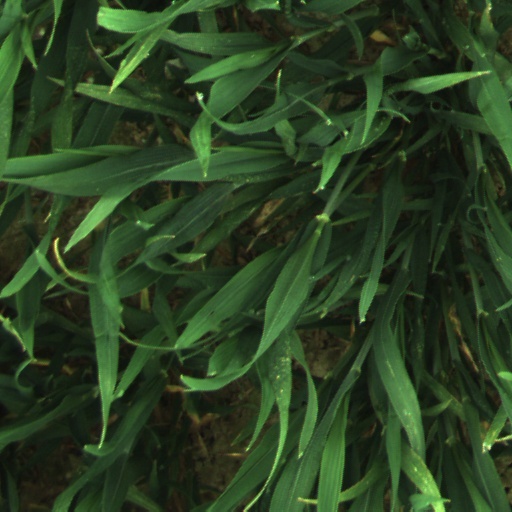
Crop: wheat